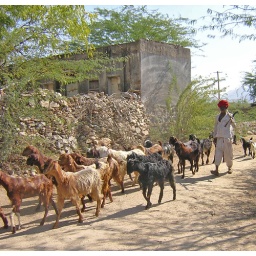
Usual dress for Rajasthani men in the country. Bright single color turban, red, or orange, or neon pink